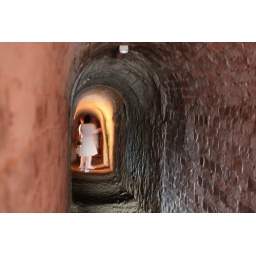
It is supposedly haunted by a woman in a white dress and a child.